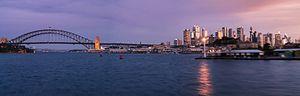
L'Australie, en forme longue le Commonwealth d'Australie, est un pays de l'hémisphère sud dont la superficie couvre la plus grande partie de l'Océanie. En plus de l'île éponyme, l'Australie comprend également la Tasmanie ainsi que d’autres îles des océans Austral, Pacifique et Indien. Elle revendique aussi 6 000 000 km² en Antarctique. Les nations voisines comprennent notamment l'Indonésie, le Timor oriental et la Papouasie-Nouvelle-Guinée au nord, les îles Salomon, Vanuatu et le territoire français de Nouvelle-Calédonie au nord-est, la Nouvelle-Zélande au sud-est ainsi que le territoire français des îles Kerguelen à l'ouest des îles australiennes Heard et McDonald.